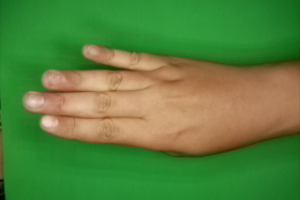
Label: paper